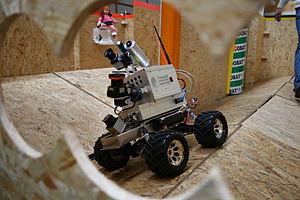
La localisation et cartographie simultanées, connue en anglais sous le nom de SLAM ou CML, consiste, pour un robot ou véhicule autonome, à simultanément construire ou améliorer une carte de son environnement et de s’y localiser.